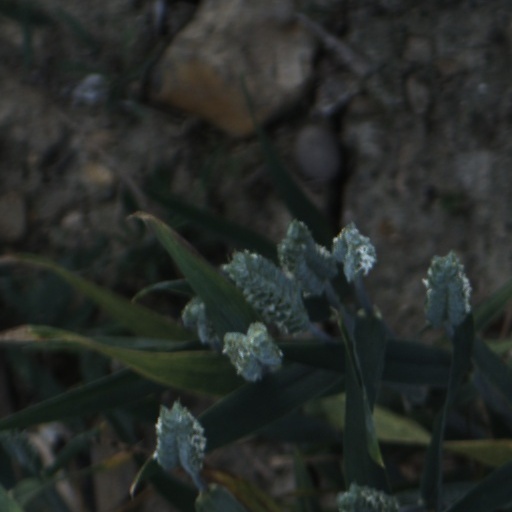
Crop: wheat